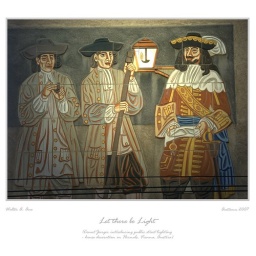
This house decoration is about the (very early) introduction of public street lighting by the local count.